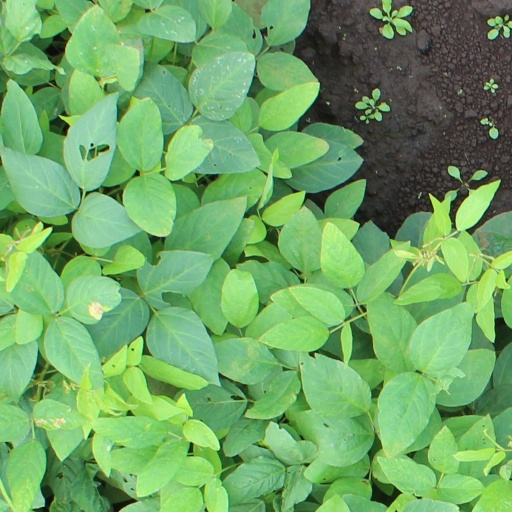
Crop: soybean